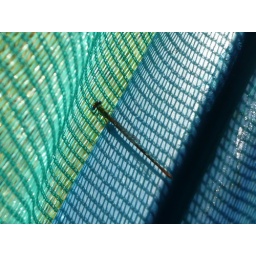
Damselfly in the green house